Randall Terry

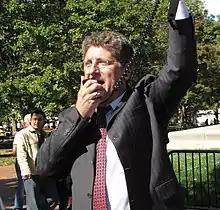
Terry counter-protesting at the National Equality March in 2009

On March 20, 2009, the White House announced that President Barack Obama was going to speak at the May 17 Commencement of the University of Notre Dame. Terry declared that Notre Dame, which is one of the foremost Catholic universities in the nation, should not have allowed Obama to speak. Terry objected to Obama's speech because Obama supports abortion rights. In an article which was published in the university's newspaper, "The Observer", Terry was quoted as stating that he planned to turn the commencement into "a circus." On the Notre Dame campus on May 1, 2009, Terry was arrested for violating a no-trespassing order. He posted a bond of $250 at the St. Joseph County Jail, was released that same day, and was assigned a court date later that month. In a statement which he released to a Christian news service, Terry claimed that Notre Dame's invitation to Obama was a betrayal of Catholic teaching, comparing it to Judas' betrayal of Jesus Christ.